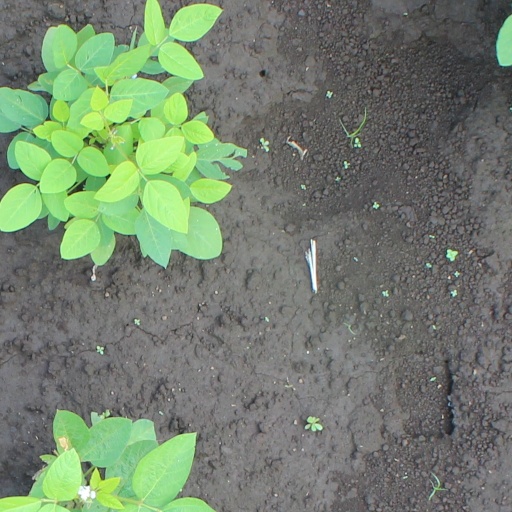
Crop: soybean